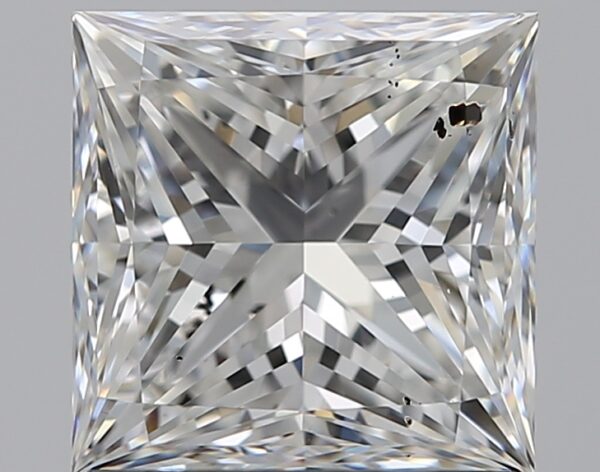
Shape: princess
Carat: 1.51
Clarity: SI2
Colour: G
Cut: EX
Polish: EX
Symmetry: EX
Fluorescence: M
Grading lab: GIA
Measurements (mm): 6.21 x 6.2 x 4.56